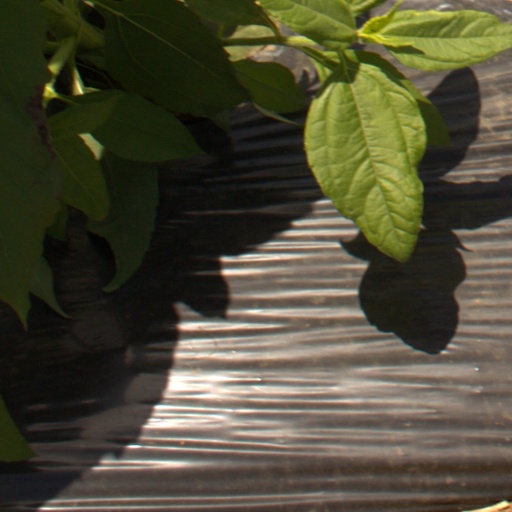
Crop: Jerusalem artichoke